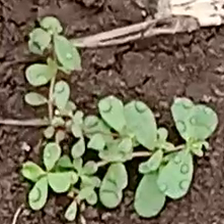
Weed species: Graceful_Sandmart_(Euphorbia hypericifolia)